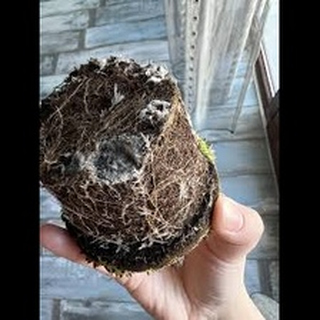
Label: wheat_common_root_rot